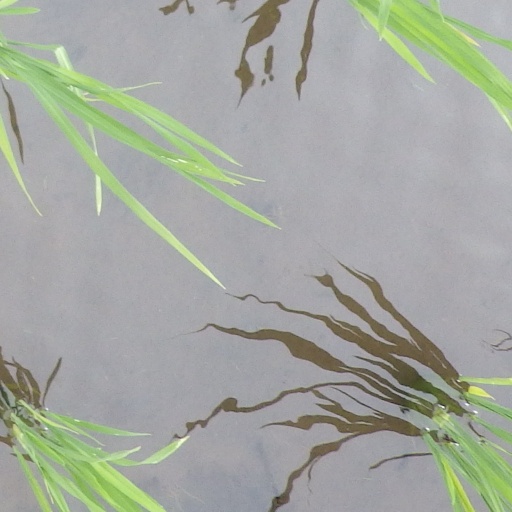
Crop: rice